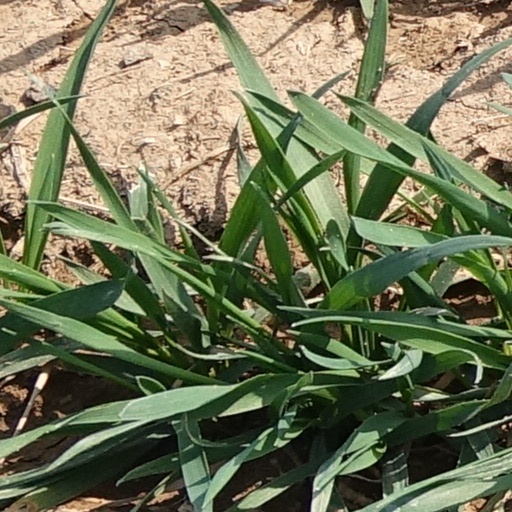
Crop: wheat